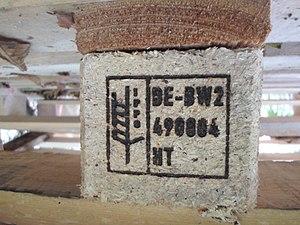
TAG ID - palette bois de manutention - Alain Van den Hende - licence CC40
La palette de manutention est un accessoire destiné à rationaliser la manutention, le stockage et le transport de marchandises. L'idée pertinente de l’innovation fut de standardiser le mode de reprise de charge par le dessous en faisant une surélévation minimale d'un élément rigide plat. Cette innovation est intimement liée au domaine du matériel de manutention. Le premier échelon de ce métier est celui de cariste.